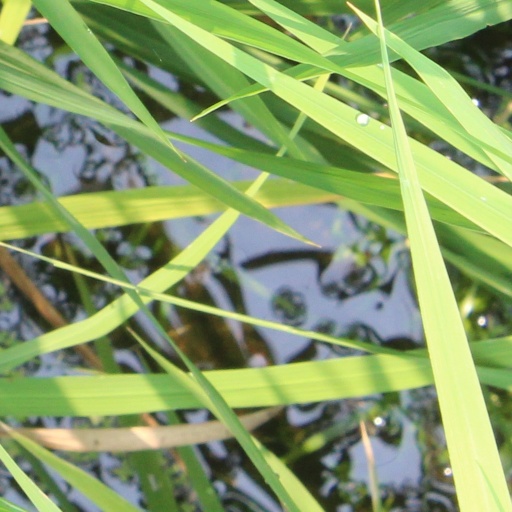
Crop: rice